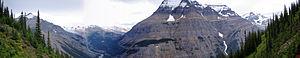
Le mont Robson est le point culminant des Rocheuses canadiennes. Il est entièrement situé à l'intérieur du parc provincial du Mont Robson, en Colombie-Britannique. Le mont Robson est souvent assimilé au point culminant de la Colombie-Britannique, mais ce titre revient au mont Fairweather. Le mont Robson a été baptisé en 1915 par Colin Robertson, un employé de la compagnie de la Baie d'Hudson. Il possède d'autres noms non officiels comme Cloud Cap Mountain, Snow Cap Mountain, Yuh-hai-has-kun, et The Mountain of the Spiral Road.